Allen Barbee

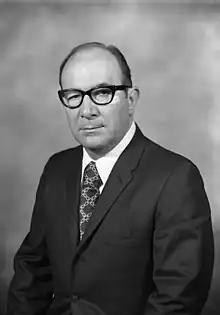
Barbee, 1971

Barbee was one of eight children born to John Lucian Barbee and Deborah Vester Barbee. He graduated from Spring Hope High School in Spring Hope, North Carolina and received a football scholarship to the University of North Carolina at Chapel Hill. Barbee founded the local newspaper, the "Spring Hope Enterprise" in 1947. Politically, Barbee was affiliated with the Democratic Party. He was active in municipal politics for nine years as a member of the Spring Hope Town Board and mayor of the town. He won his first election to the North Carolina House of Representatives in November 1960, and left the office to contest the Democratic nomination for the 1972 North Carolina lieutenant gubernatorial election, which went to Jim Hunt. Barbee returned to the state house after winning the 1974 state legislative elections, and served continuously through 1987, when he was defeated by Roy Cooper in the Democratic primary. He died on 11 February 2004, at the age of 93.